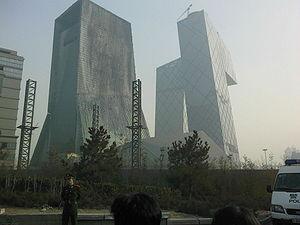
Le 9 février 2009, le Television Cultural Center, un bâtiment du centre de Pékin en cours de construction, a été ravagé pendant six heures par un incendie d'origine accidentelle. Le TVCC faisait partie du projet de construction du CCTV Headquarters. La Télévision centrale de Chine en est le propriétaire, et l'achèvement des travaux était prévu pour mai 2009.